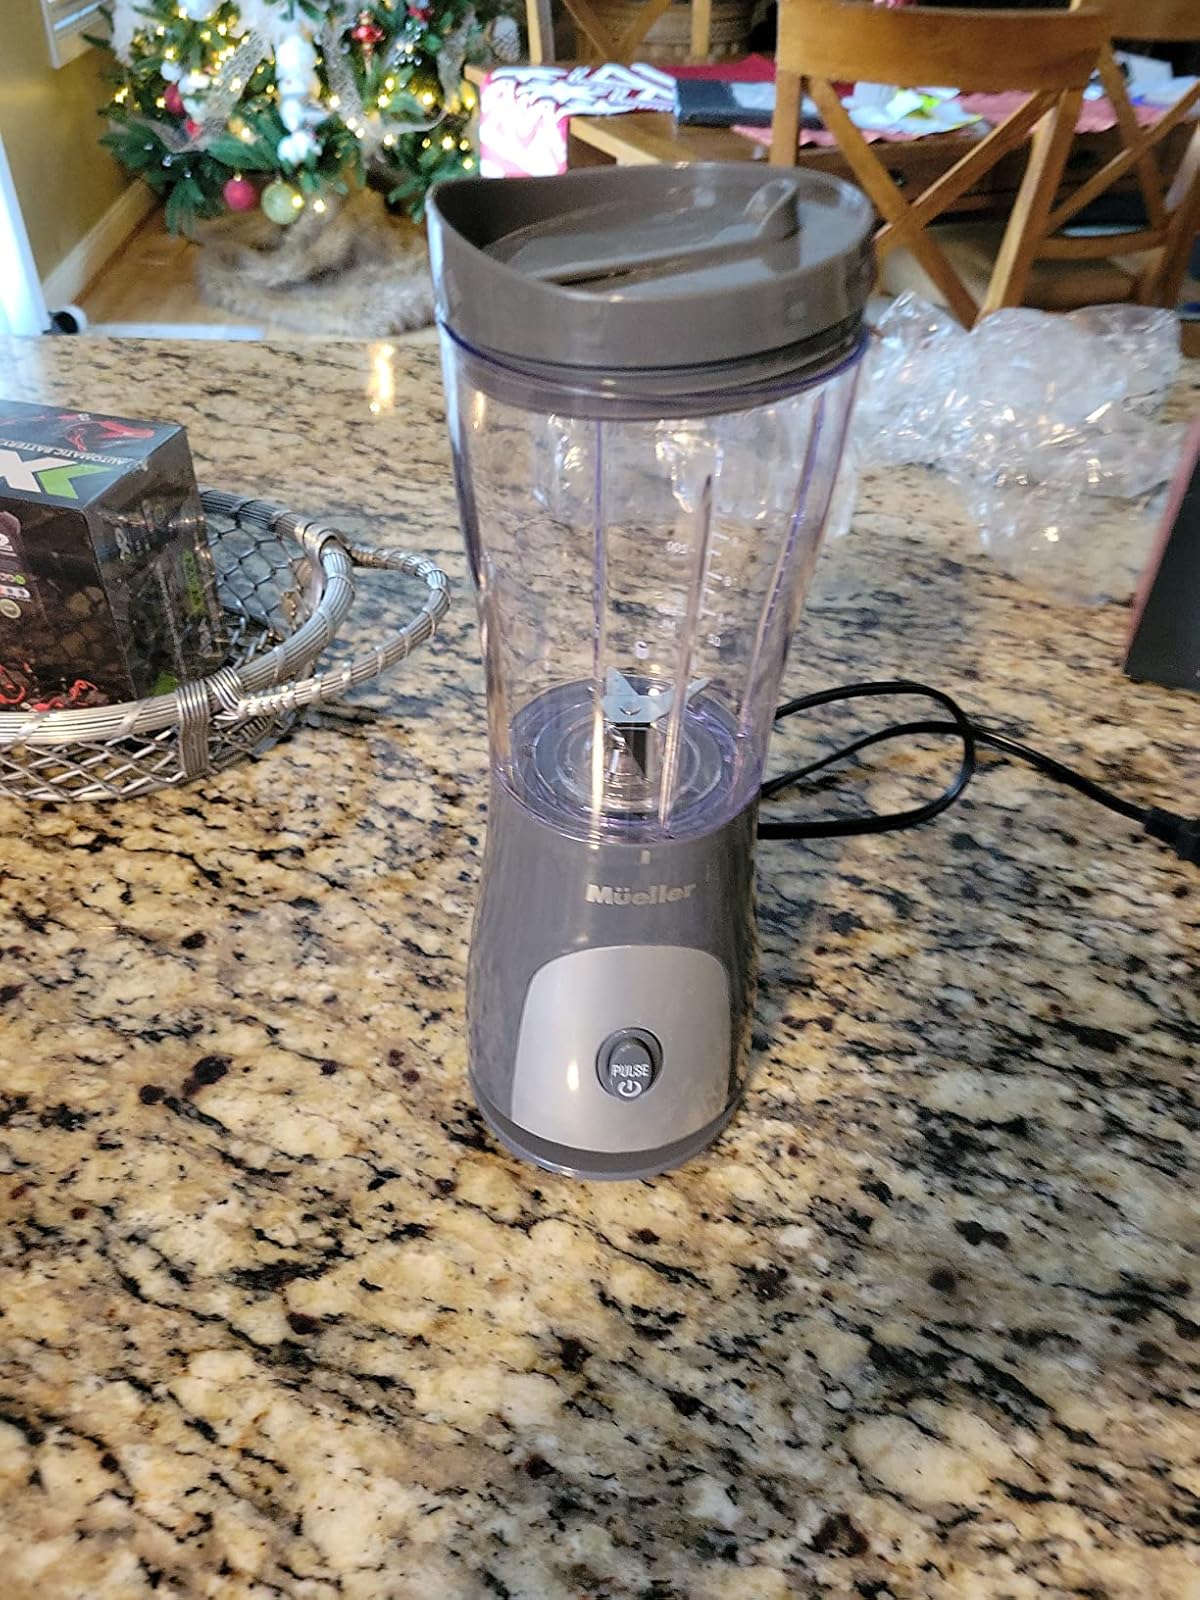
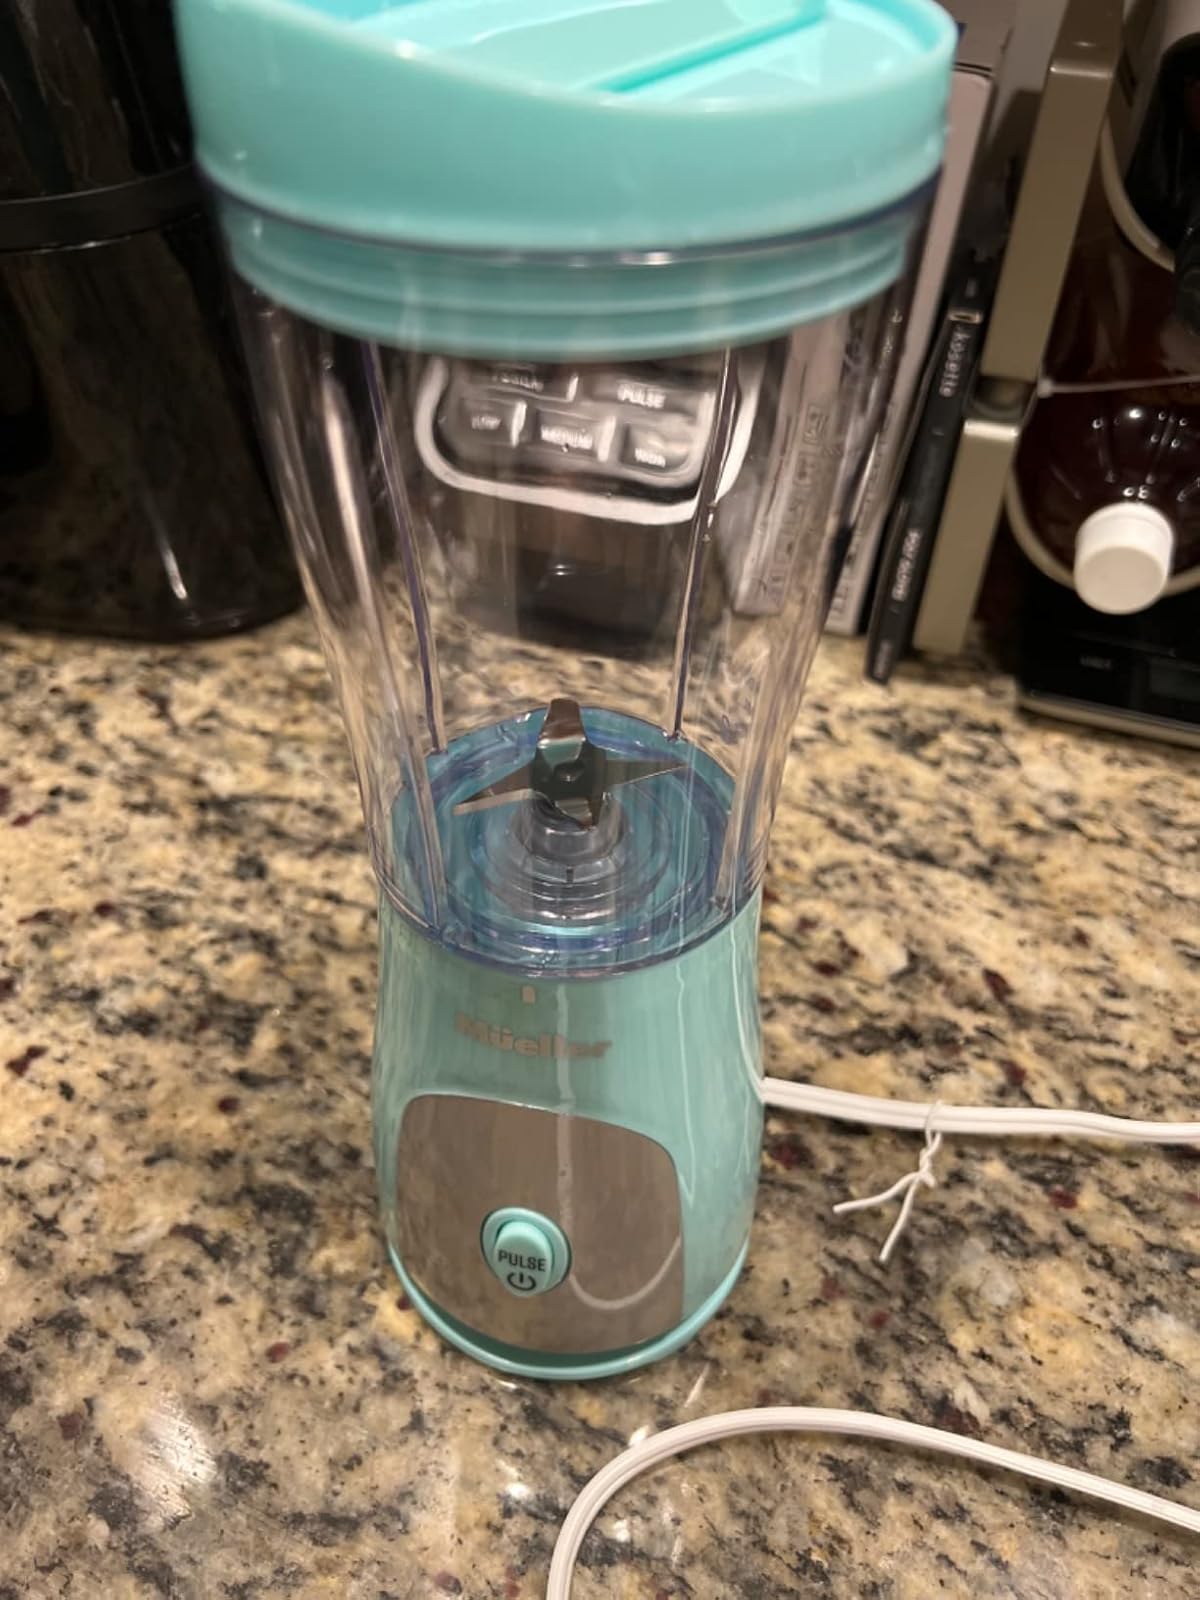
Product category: items_blender
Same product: no